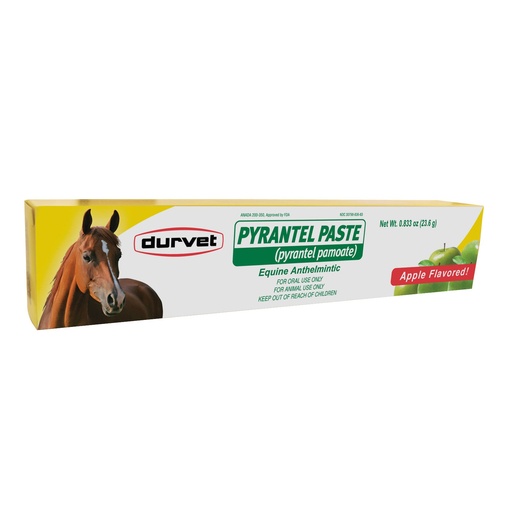
Pyrantel Paste
Brand: Durvet
For the removal and control of mature infections of large strongyles, small strongyles, pinworms and large roundsworms in horses and ponies.
Category: Sporting Goods > Outdoor Recreation > Equestrian > Horse Care > Horse Wormers